Women in Afghanistan

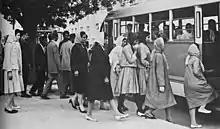
Afghan women in Kabul entering a bus during the 1950s

Successors Mohammed Nadir Shah and Mohammed Zahir Shah acted more cautiously, but nevertheless worked for the moderate and steady improvement of women's rights. Women were allowed to take classes at the Masturat Women's Hospital in Kabul in 1931, and some girls' schools were reopened; the first high school for girls was officially called a 'Nursing School' to prevent any opposition to it. While women were again forced to be veiled in public, unveiling had become accepted in private among the Afghan upper class, and it was noted that upper-class women were met at the Kabul International Airport by servants running up to the stairs of the airplane to deliver a chadar (veil) upon their arrival to Kabul from abroad, since they had not used it during their stay abroad.